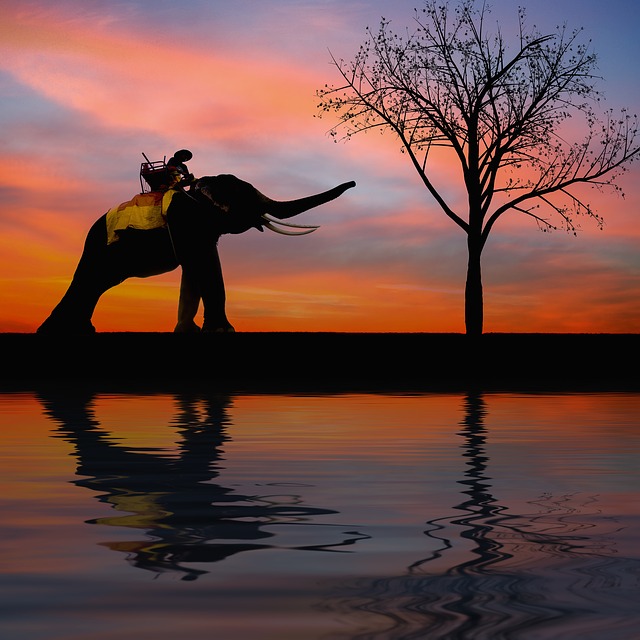
Label: elephant